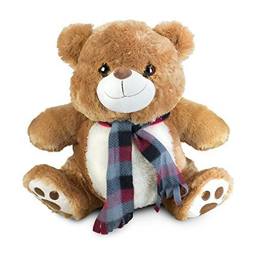
stuffed animal : read more at the image link .